Curfew

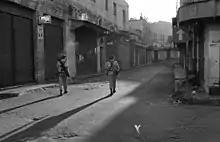
Enforcing a curfew in Hebron, 1969

During the German occupation of the Channel Islands, curfews were imposed.